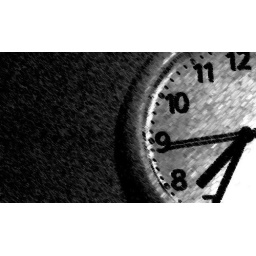
my clock in black and white, with a kind of painting effect